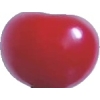
Label: cherry_sour